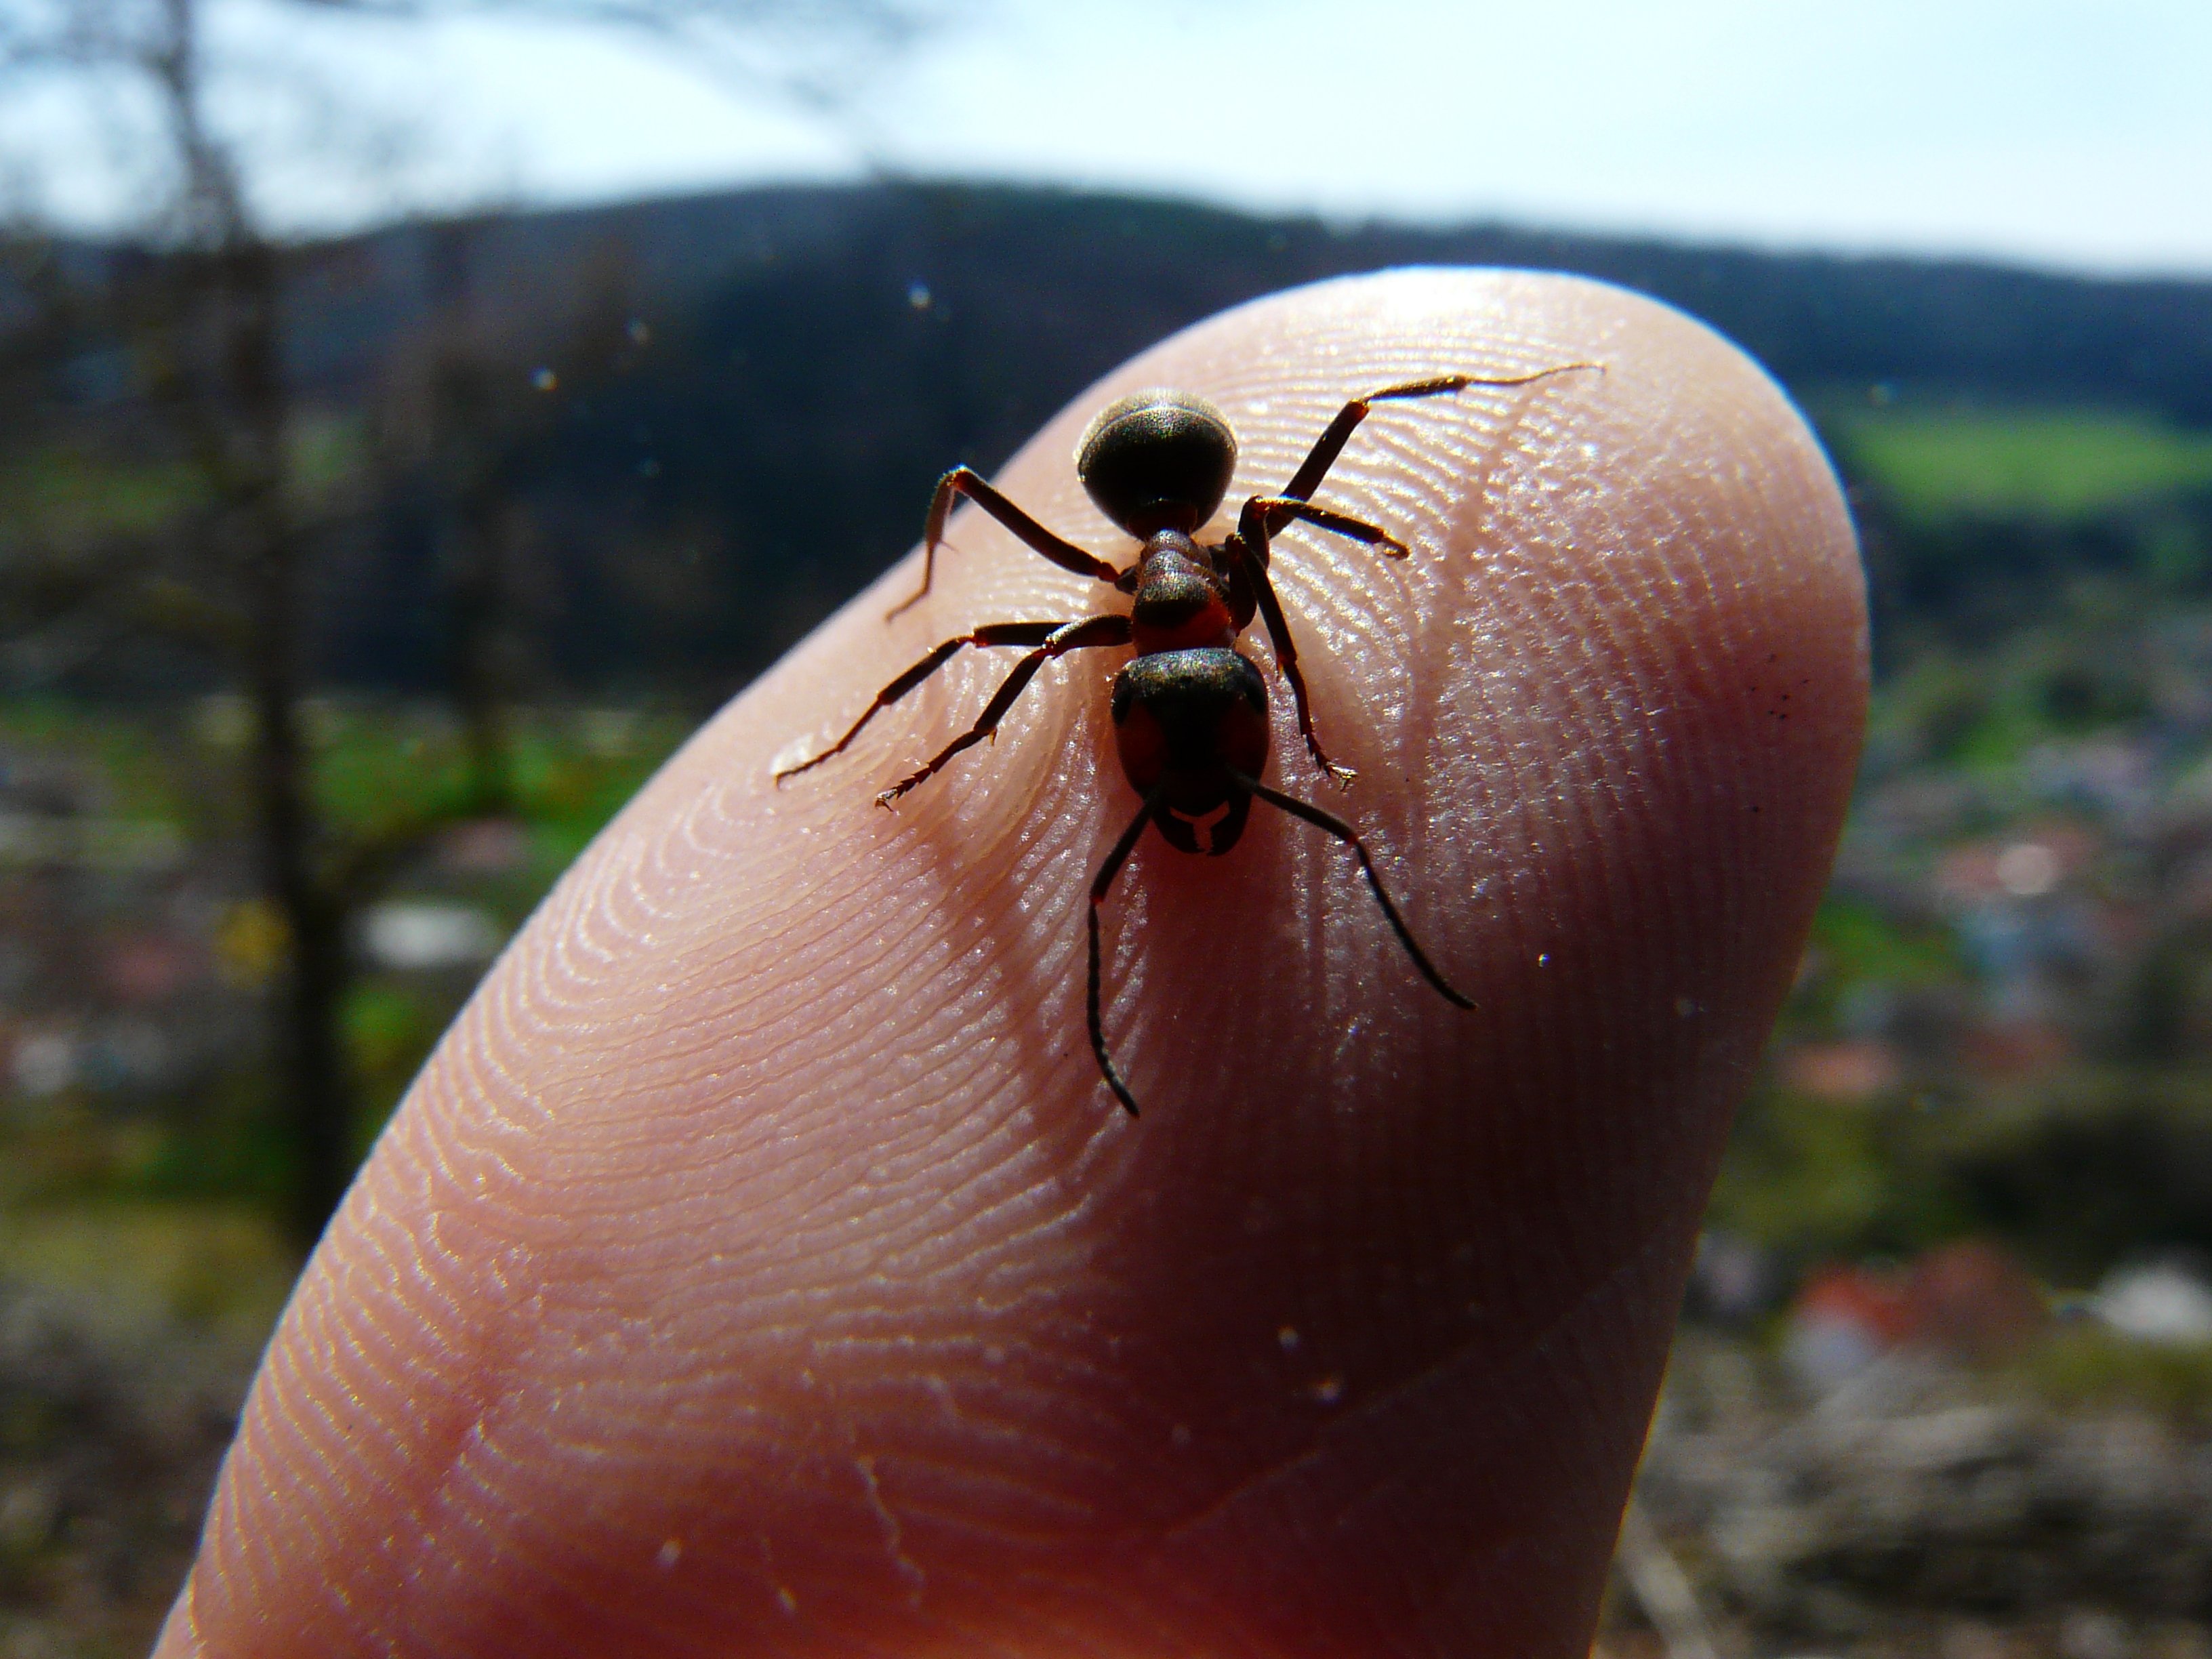
hand, nature, photography, leaf, flower, animal, fly, wildlife, finger, insect, fauna, invertebrate, close up, ants, macro photography, red wood ant